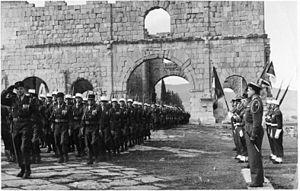
Lambèse, officiellement Lambèse-Tazoult, est une ville militaire d'Afrique romaine se situant au nord-est de l’Algérie sur le territoire de la commune de Tazoult dans la région des Aurès, à 10 km à l'est de Batna, sur la route de Timgad et de Khenchela.
La 13ᵉ demi-brigade de Légion étrangère, créée en 1940, est, avec le RTST, l'un des deux régiments qui rallient en tant qu'unité constituée les Forces françaises libres. Des côtes de Norvège aux sables de Bir Hakeim, de l'Érythrée à l'Alsace, en passant par la Syrie et l'Italie, elle fut de la plupart des campagnes majeures de l'armée française lors de la Seconde Guerre mondiale.
Le fusil modèle 1936 est adopté par l'armée française pour remplacer le Lebel modèle 1886/93 ainsi que les armes du système Berthier modèle 07/15M16 et 1892M16. Il était fabriqué par la Manufacture d'armes de Saint-Étienne. L'arme, utilisée pendant plus de cinq décennies, est appelée simplement MAS 36 par ses utilisateurs militaires.